8th BRICS summit

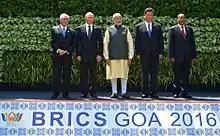
Group photo of BRICS leaders before the start of the summit.

The first BRICS film festival was held at New Delhi from 2 to 6 September 2016. The five-day film festival screened four films each from the participating States.